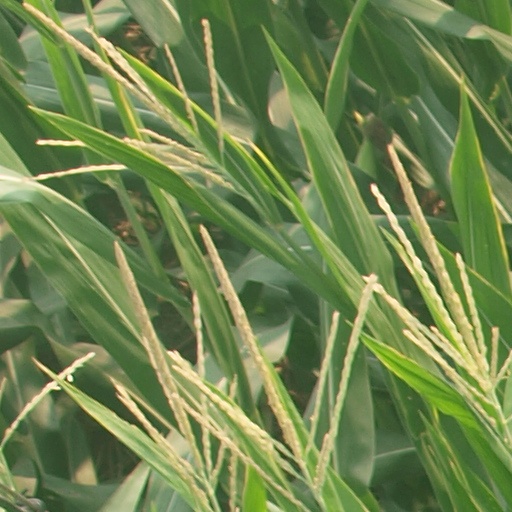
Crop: maize; corn